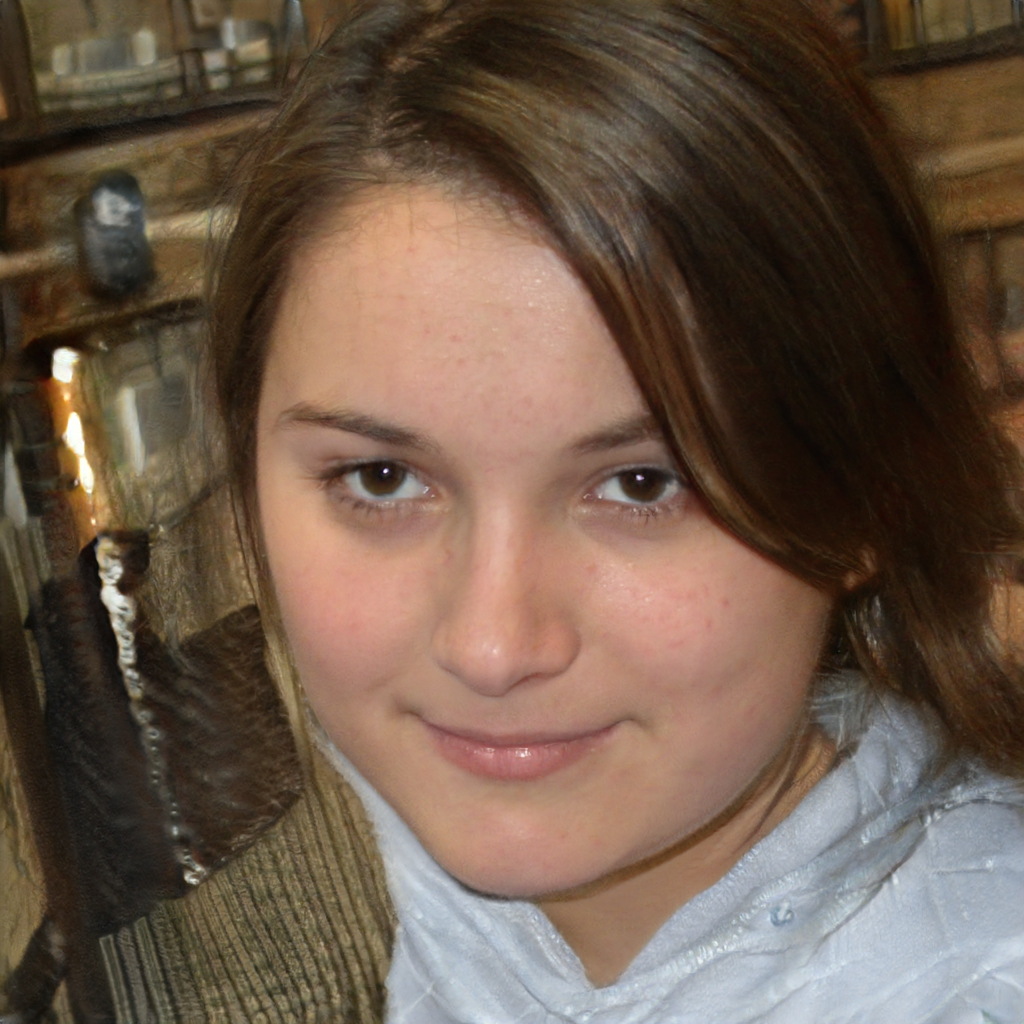
Label: Colored